Biodegradable polymer

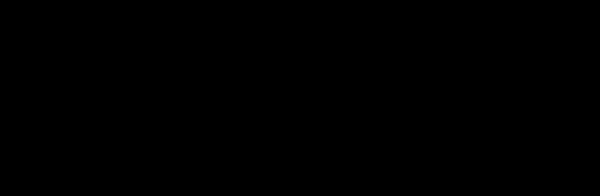
Example of routes to polyester formation using lactic acid. a) Condensation of lactic acid into dimeric lactide followed by ring-opening polymerization of to form poly(lactic acid); b) Direct condensation of lactic acid, demonstrating the need to continuously remove water from the system in order to drive the reaction forward.

While polyesters dominate both the research and industrial focus on synthetic biodegradable polymers, other classes of polymers are also of interest. Polyanhydrides are an active area of research in drug delivery because they only degrade from the surface and so are able to release the drug they carry at a constant rate. Polyanhydrides can be made via a variety of methods also used in the synthesis of other polymers, including condensation, dehydrochlorination, dehydrative coupling, and ROP. Polyurethanes and poly(ester amide)s are used in biomaterials. Polyurethanes were initially used for their biocompatibility, durability, resilience, but are more recently being investigated for their biodegradability. Polyurethanes are typically synthesized using a diisocyanate, a diol, and a polymer chain extender. The initial reaction is carried out between the diisocyanate and the diol, with the diisocyanate in excess to ensure that the ends of the new polymer chain are isocyanate groups. This polymer can then be reacted with either a diol or a diamine to form urethane or urethane-urea end groups, respectively. The choice of terminal groups affects the properties of the resulting polymer. Additionally, the use of vegetable oil and biomass in the formation of polyurethanes is an active area of research.